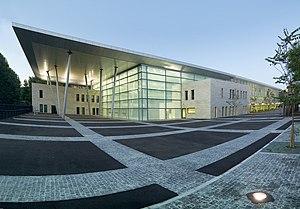
Le Lycée Stendhal de Milan, via Laveno, en gestion directe par l'AEFE fait partie du réseau des lycées français à l'étranger. On peut y poursuivre ses études de la maternelle jusqu'aux classes de terminale et obtenir son baccalauréat. Plus de 1 000 élèves fréquentent en 2012 cet établissement. Fréquemment des personnalités visitent le lycée : l'ambassadeur de France en poste à Rome, députés, sénateurs, etc. Voir site officiel: Site officiel